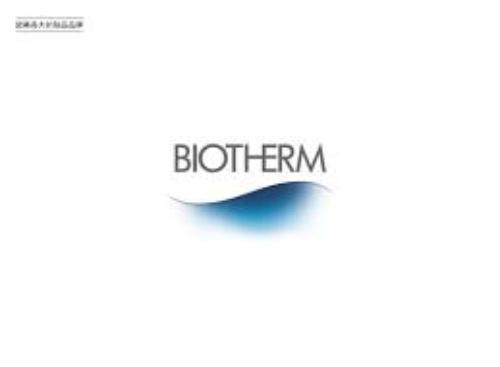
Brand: Biotherm
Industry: Necessities